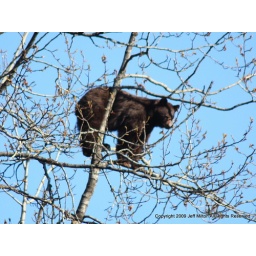
This black bear was in one of the trees above the visitor center at the Mendenhall Glacier